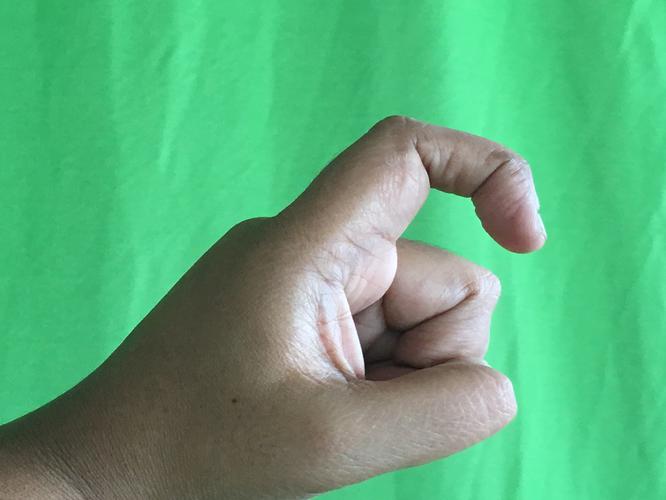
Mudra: Tamarachudam
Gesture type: single_hand